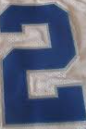
Number: 2